Seisdon Hundred

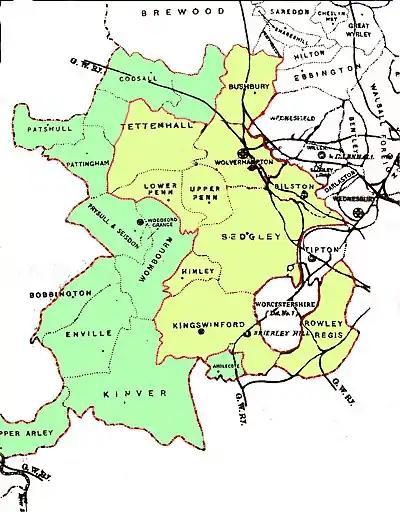
Seisdon Hundred

The Hundred contained Wolverhampton, the largest town of the county, and many populous villages, which were constituted into 15 parishes, part of 5 others and 2 extra-parochial areas. The extensive parish of Wolverhampton contained several townships, only some of which were in Seisdon Hundred.